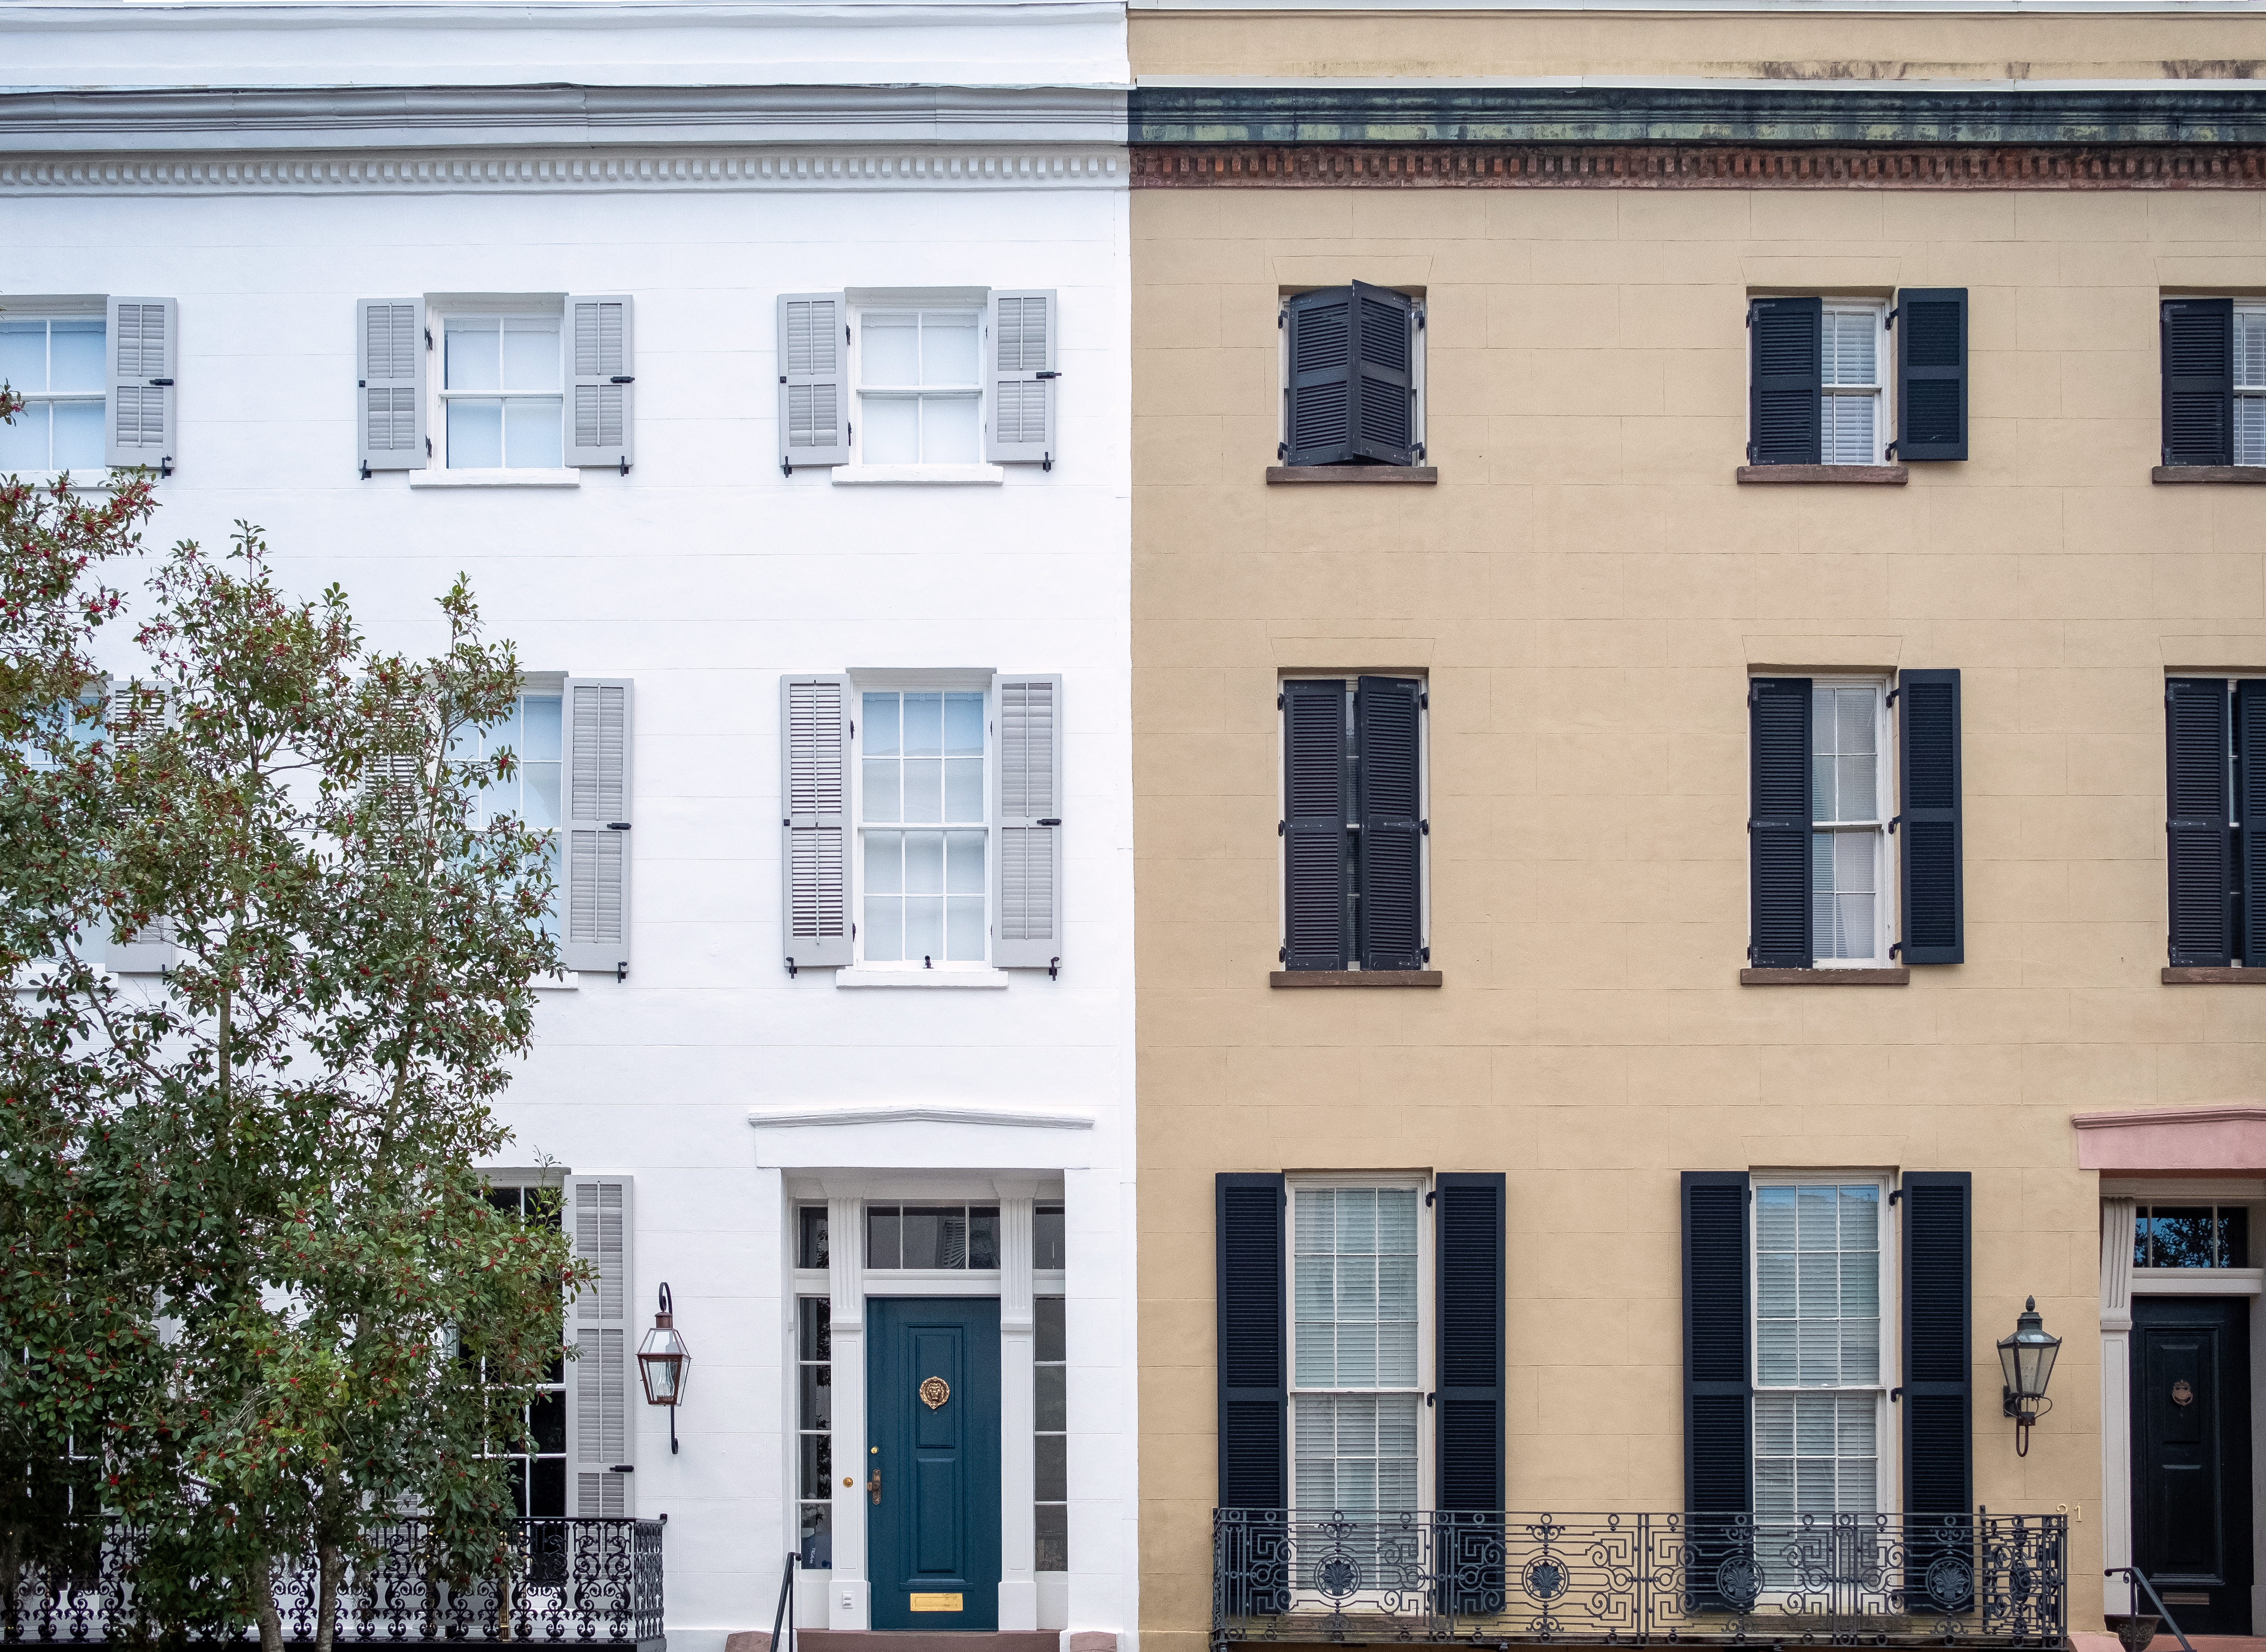
window, daytime, property, building, fixture, line, neighbourhood, urban design, rectangle, Material property, residential area, condominium, wood, tree, real estate, facade, door, Tints and shades, symmetry, roof, city, house, siding, apartment, sash window, suburb, mixed use, plant, home, metal, room, cottage, brick, home door, balcony, reflection, estate, street, pattern, concrete, mansion, historic house